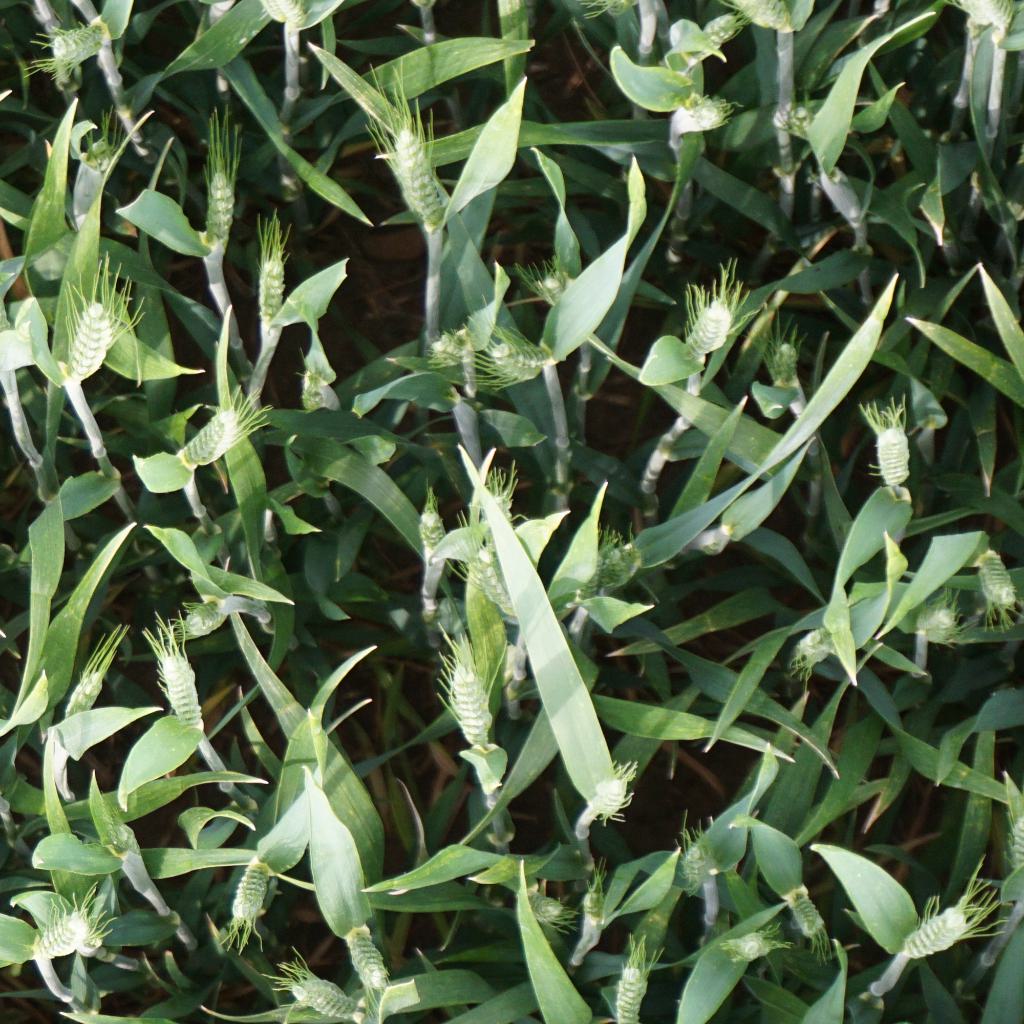
Country: France
Location: Gréoux
Wheat development stage: Post-flowering